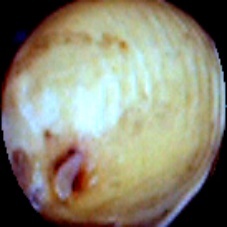
Label: Spotted